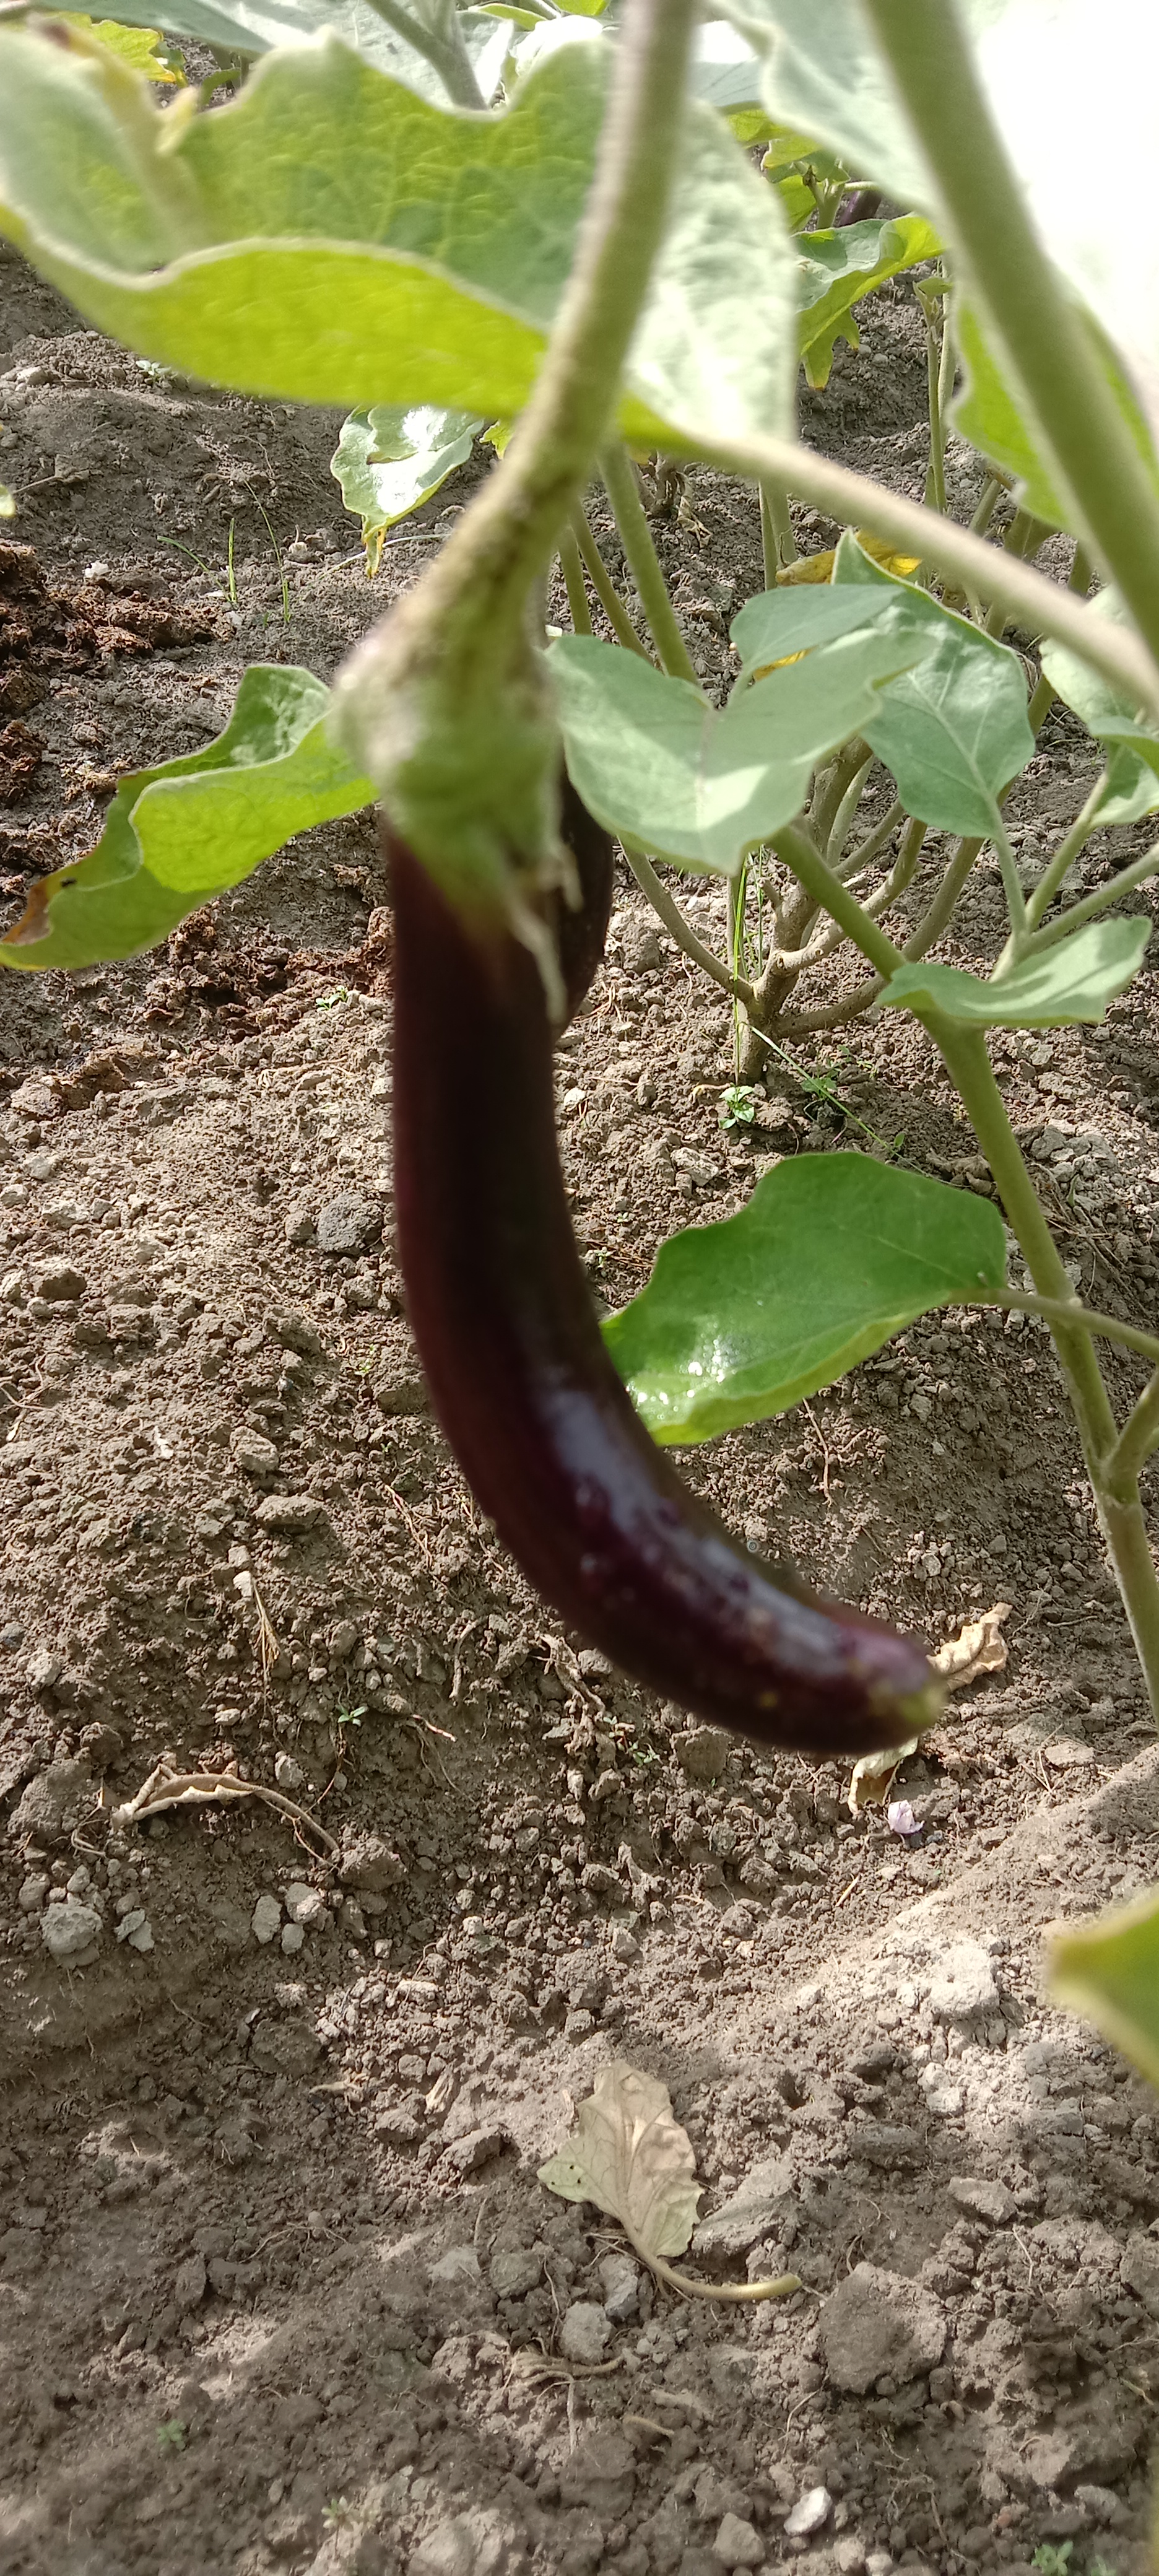
Label: Healty Brinjal